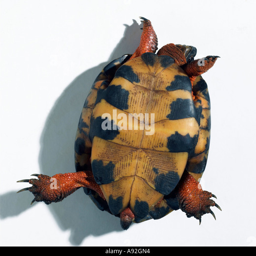
close - up of a tortoise upside down